Santiago de Compostela Cathedral

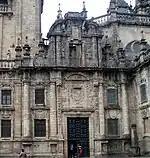
Porta Real

The façade of the cathedral that overlooks the Plaza de la Quintana has two gates: the Porta Real (royal gate) and the Porta Santa (holy gate). The construction of the Porta Real, baroque, was begun under the direction of José de Vega y Verdugo and by José de la Peña de Toro in 1666, and was completed by Domingo de Andrade in 1700, who built some of the columns that span two floors of windows, a balustrade with large pinnacles, and an aedicula with an equestrian statue of Saint James (now disappeared), well adorned with decorative fruit clusters and large-scale military trophies. The kings of Spain entered the cathedral through this door, hence its name, and the royal coat of arms on its lintel.